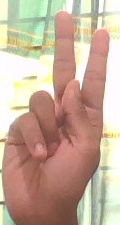
ASL sign: K